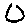
Label: 0